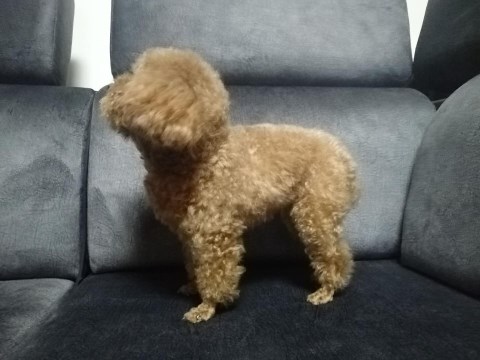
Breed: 7449-n000128-teddy